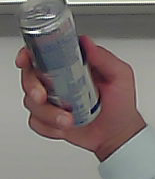
Product: redbull_energydrink